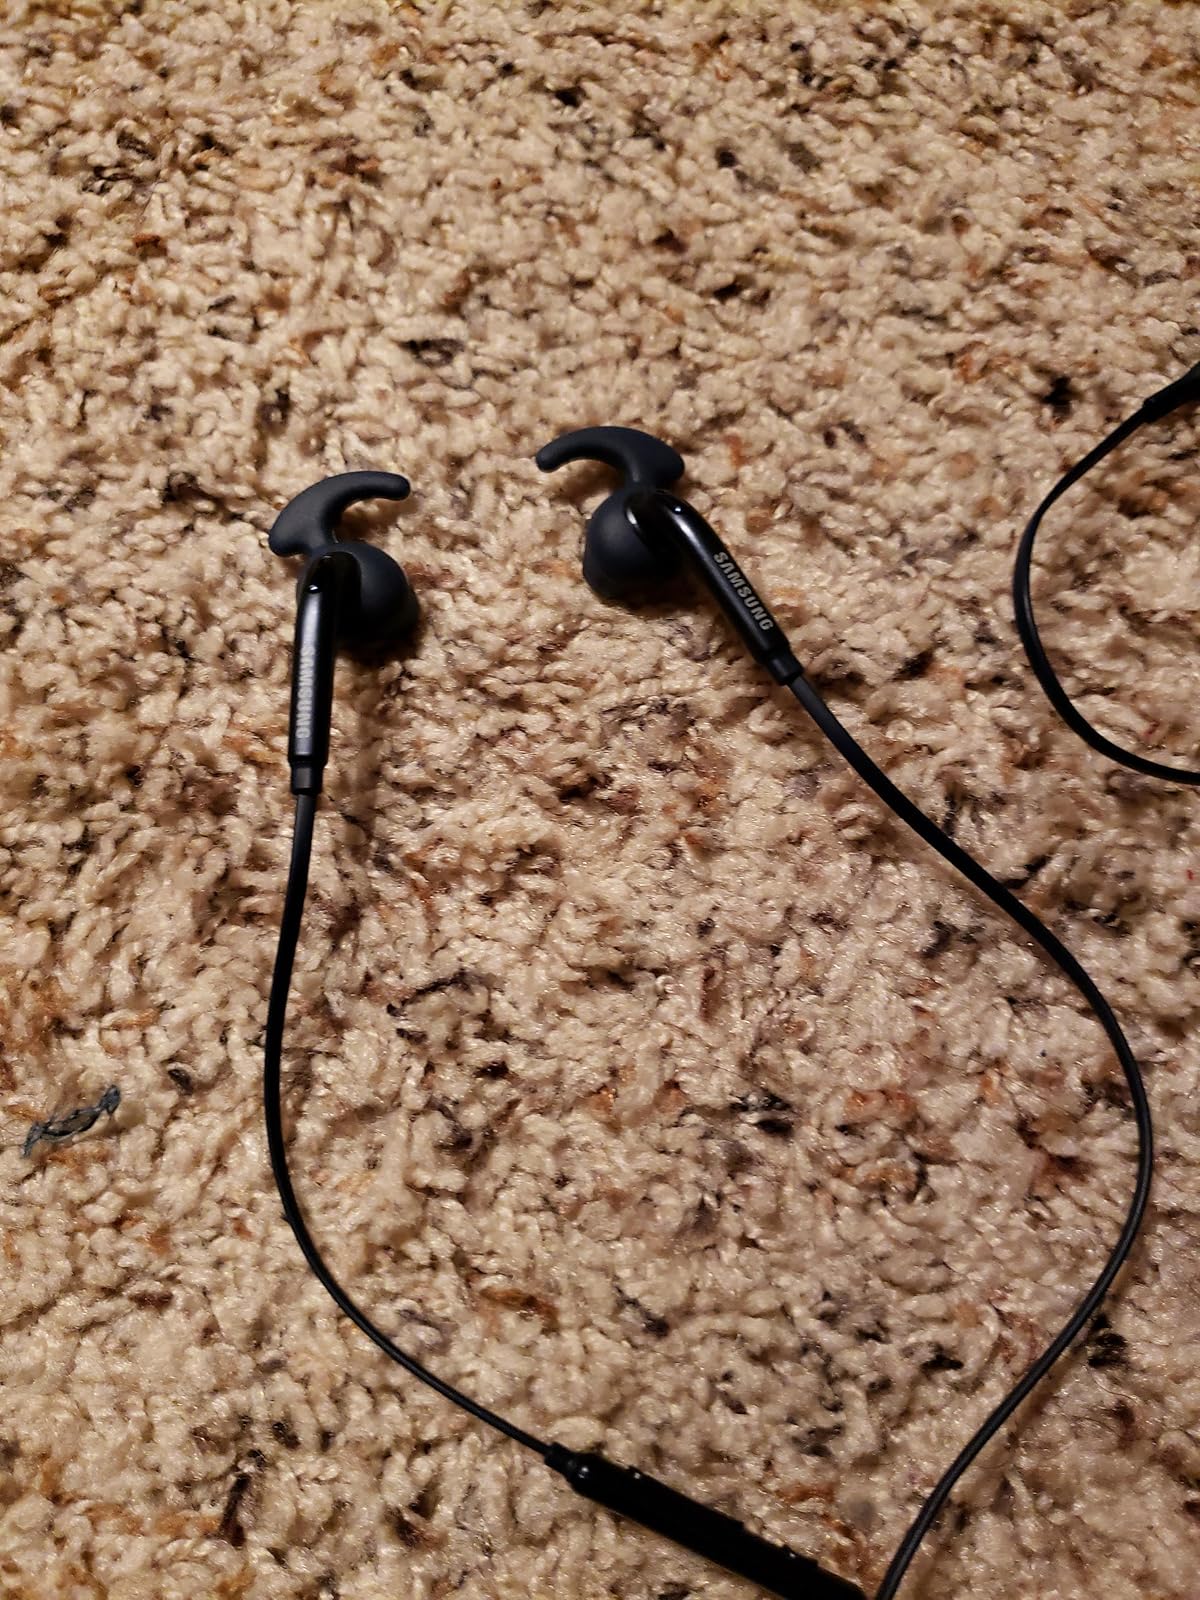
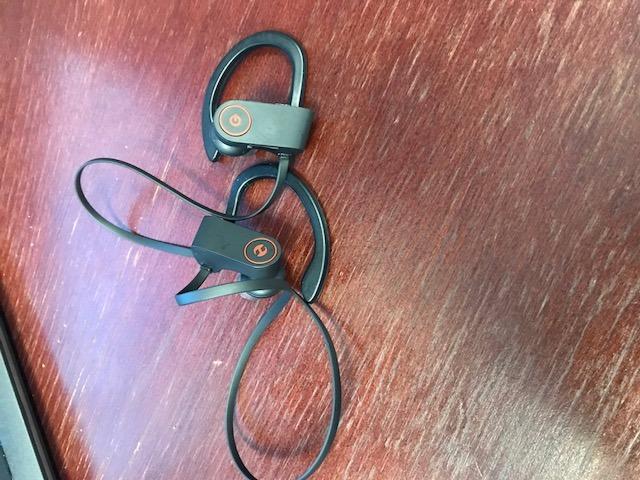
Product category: headphones
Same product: no